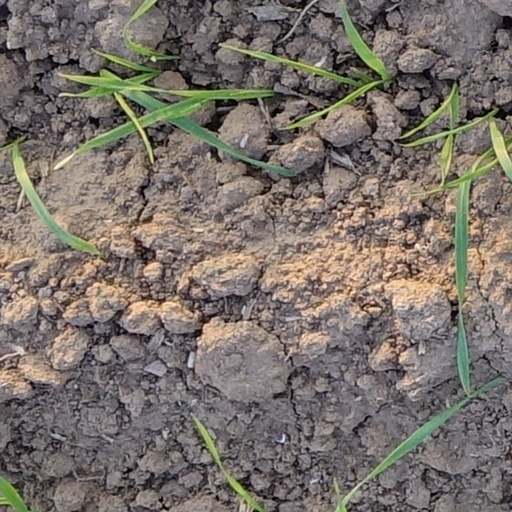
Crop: wheat